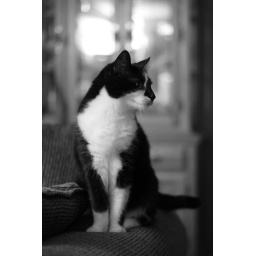
Black and white in black and white